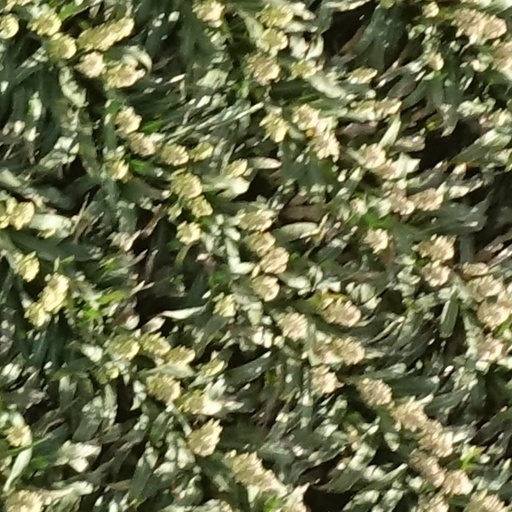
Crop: sorghum